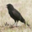
Label: bird